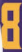
Number: 8